Flag Raising Ceremony

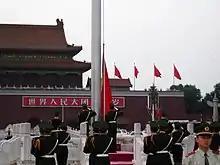
A detail from the People's Armed Police preparing to raise the flag.

The Flag Raising Ceremony is a traditional military ceremony of the People's Liberation Army (PLA) of China which is done publicly in Tiananmen Square, a public square located in the capital of Beijing. The tradition started in 1954 under Mao Zedong. The ceremony is conducted by the PLA's Beijing Garrison Honor Guard Battalion, which is part of the 1st Guard Division, Central Theater Command. It is done daily precisely at sunrise, with notable ceremonies taking place on National Day of the People's Republic of China in October and New Year's Day in January.